Paulina Westdahl

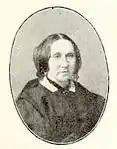

Eleonora Polynetta (Pauline) Emilia Westdahl, (24 March 1810 – 7 August 1887) was a Swedish author and pioneer within the Swedish awakening movement and temperance activist. Westdahl published her novel "Rosor och törnen (Roses and thorns)," in 1873, and also wrote a book on sobriety and a children's fairytale.